List of spiders of Sri Lanka

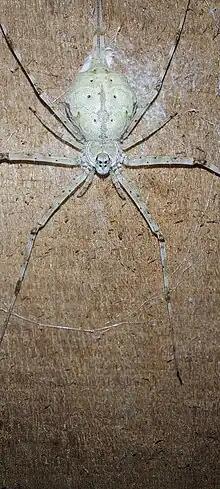
Hersilia sp.

Spiders (order Araneae) are air-breathing arthropods that have eight legs and chelicerae with fangs that inject venom. Anatomically, spiders differ from other arthropods in that the usual body segments are fused into two tagmata, the cephalothorax and abdomen, and joined by a small, cylindrical pedicel. Unlike insects, spiders do not have antennae. In all except the most primitive group, the Mesothelae, spiders have the most centralized nervous systems of all arthropods, as all their ganglia are fused into one mass in the cephalothorax. Unlike most arthropods, spiders have no extensor muscles in their limbs and instead extend them by hydraulic pressure.